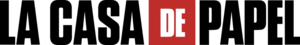
Logo original de la série La Maison de papier réalisé par Álex Pina, sortie en 2017.
La casa de papel [la ˈkasa de paˈpel], ou La Maison de papier au Québec, est une série télévisée espagnole réalisée par Álex Pina et diffusée entre le 2 mai 2017 et le 23 novembre 2017 sur la chaîne Antena 3 en Espagne. Dans le reste du monde, la diffusion de la première saison – en deux parties – débute le 20 décembre 2017 sur Netflix et connaît un grand succès. Les troisième et quatrième parties, exclusives à Netflix, sont sorties respectivement le 19 juillet 2019 et le 3 avril 2020. Une cinquième partie sortira courant 2021.
Cette page présente la liste des épisodes de la série télévisée espagnol La casa de papel. Elle est composée de 38 épisodes au 3 avril 2020.
Cet article décrit les personnages de la série La casa de papel.